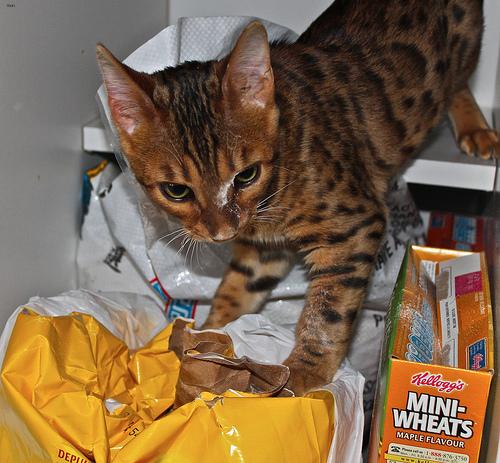
Breed: Bengal